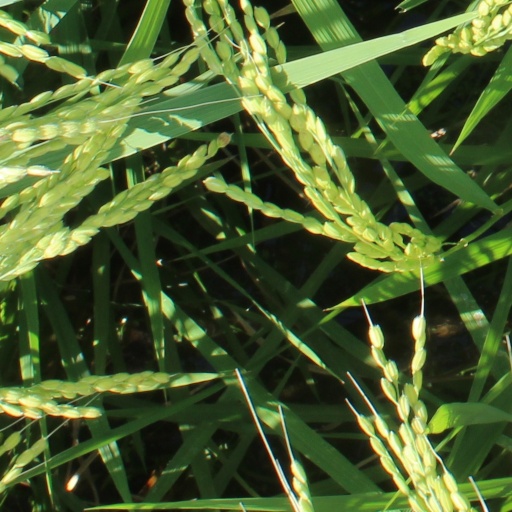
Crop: rice